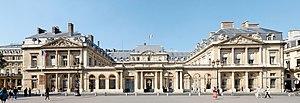
Le Conseil d'État français, installé depuis 1871 dans le bâtiment central du Palais-Royal, à Paris.
Le collège de déontologie de la juridiction administrative est une instance du Conseil d'État. Elle est chargée de répondre, par des avis, aux questions de déontologie que les juges administratifs sont susceptibles de rencontrer dans l’exercice de leurs fonctions
Le Conseil d'État est une institution publique française créée en 1799 par Napoléon Bonaparte, dans le cadre de la Constitution du 22 frimaire an VIII, sur l'héritage d'anciennes institutions ayant porté ce nom sous l'Ancien Régime. Il siège au Palais-Royal à Paris depuis 1875.
Cet article recense les monuments historiques du 1ᵉʳ arrondissement de Paris, en France.
La place du Palais-Royal est une place située dans le 1ᵉʳ arrondissement de Paris.